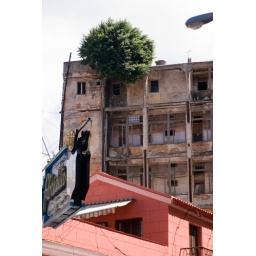
This building in Old Havana has a tree growing on the top floor... Weird.